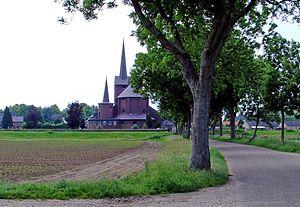
Alphons Jean Nicolas Boosten est un architecte néerlandais du XXᵉ siècle, spécialisé dans l'architecture d'église. Il a été particulièrement actif dans la province du Limbourg aux Pays-Bas.